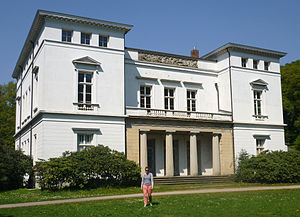
Matthias Hansen (arkitekt) / Værker
Katharinenhof, Baurs Park
Johan Matthias Hansen var en dansk klassicistisk arkitekt, der var nevø til den berømte C.F. Hansen.